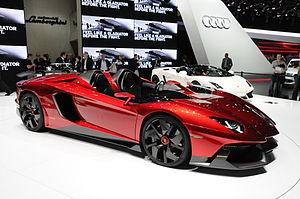
Salon international de l'automobile de Genève 2012